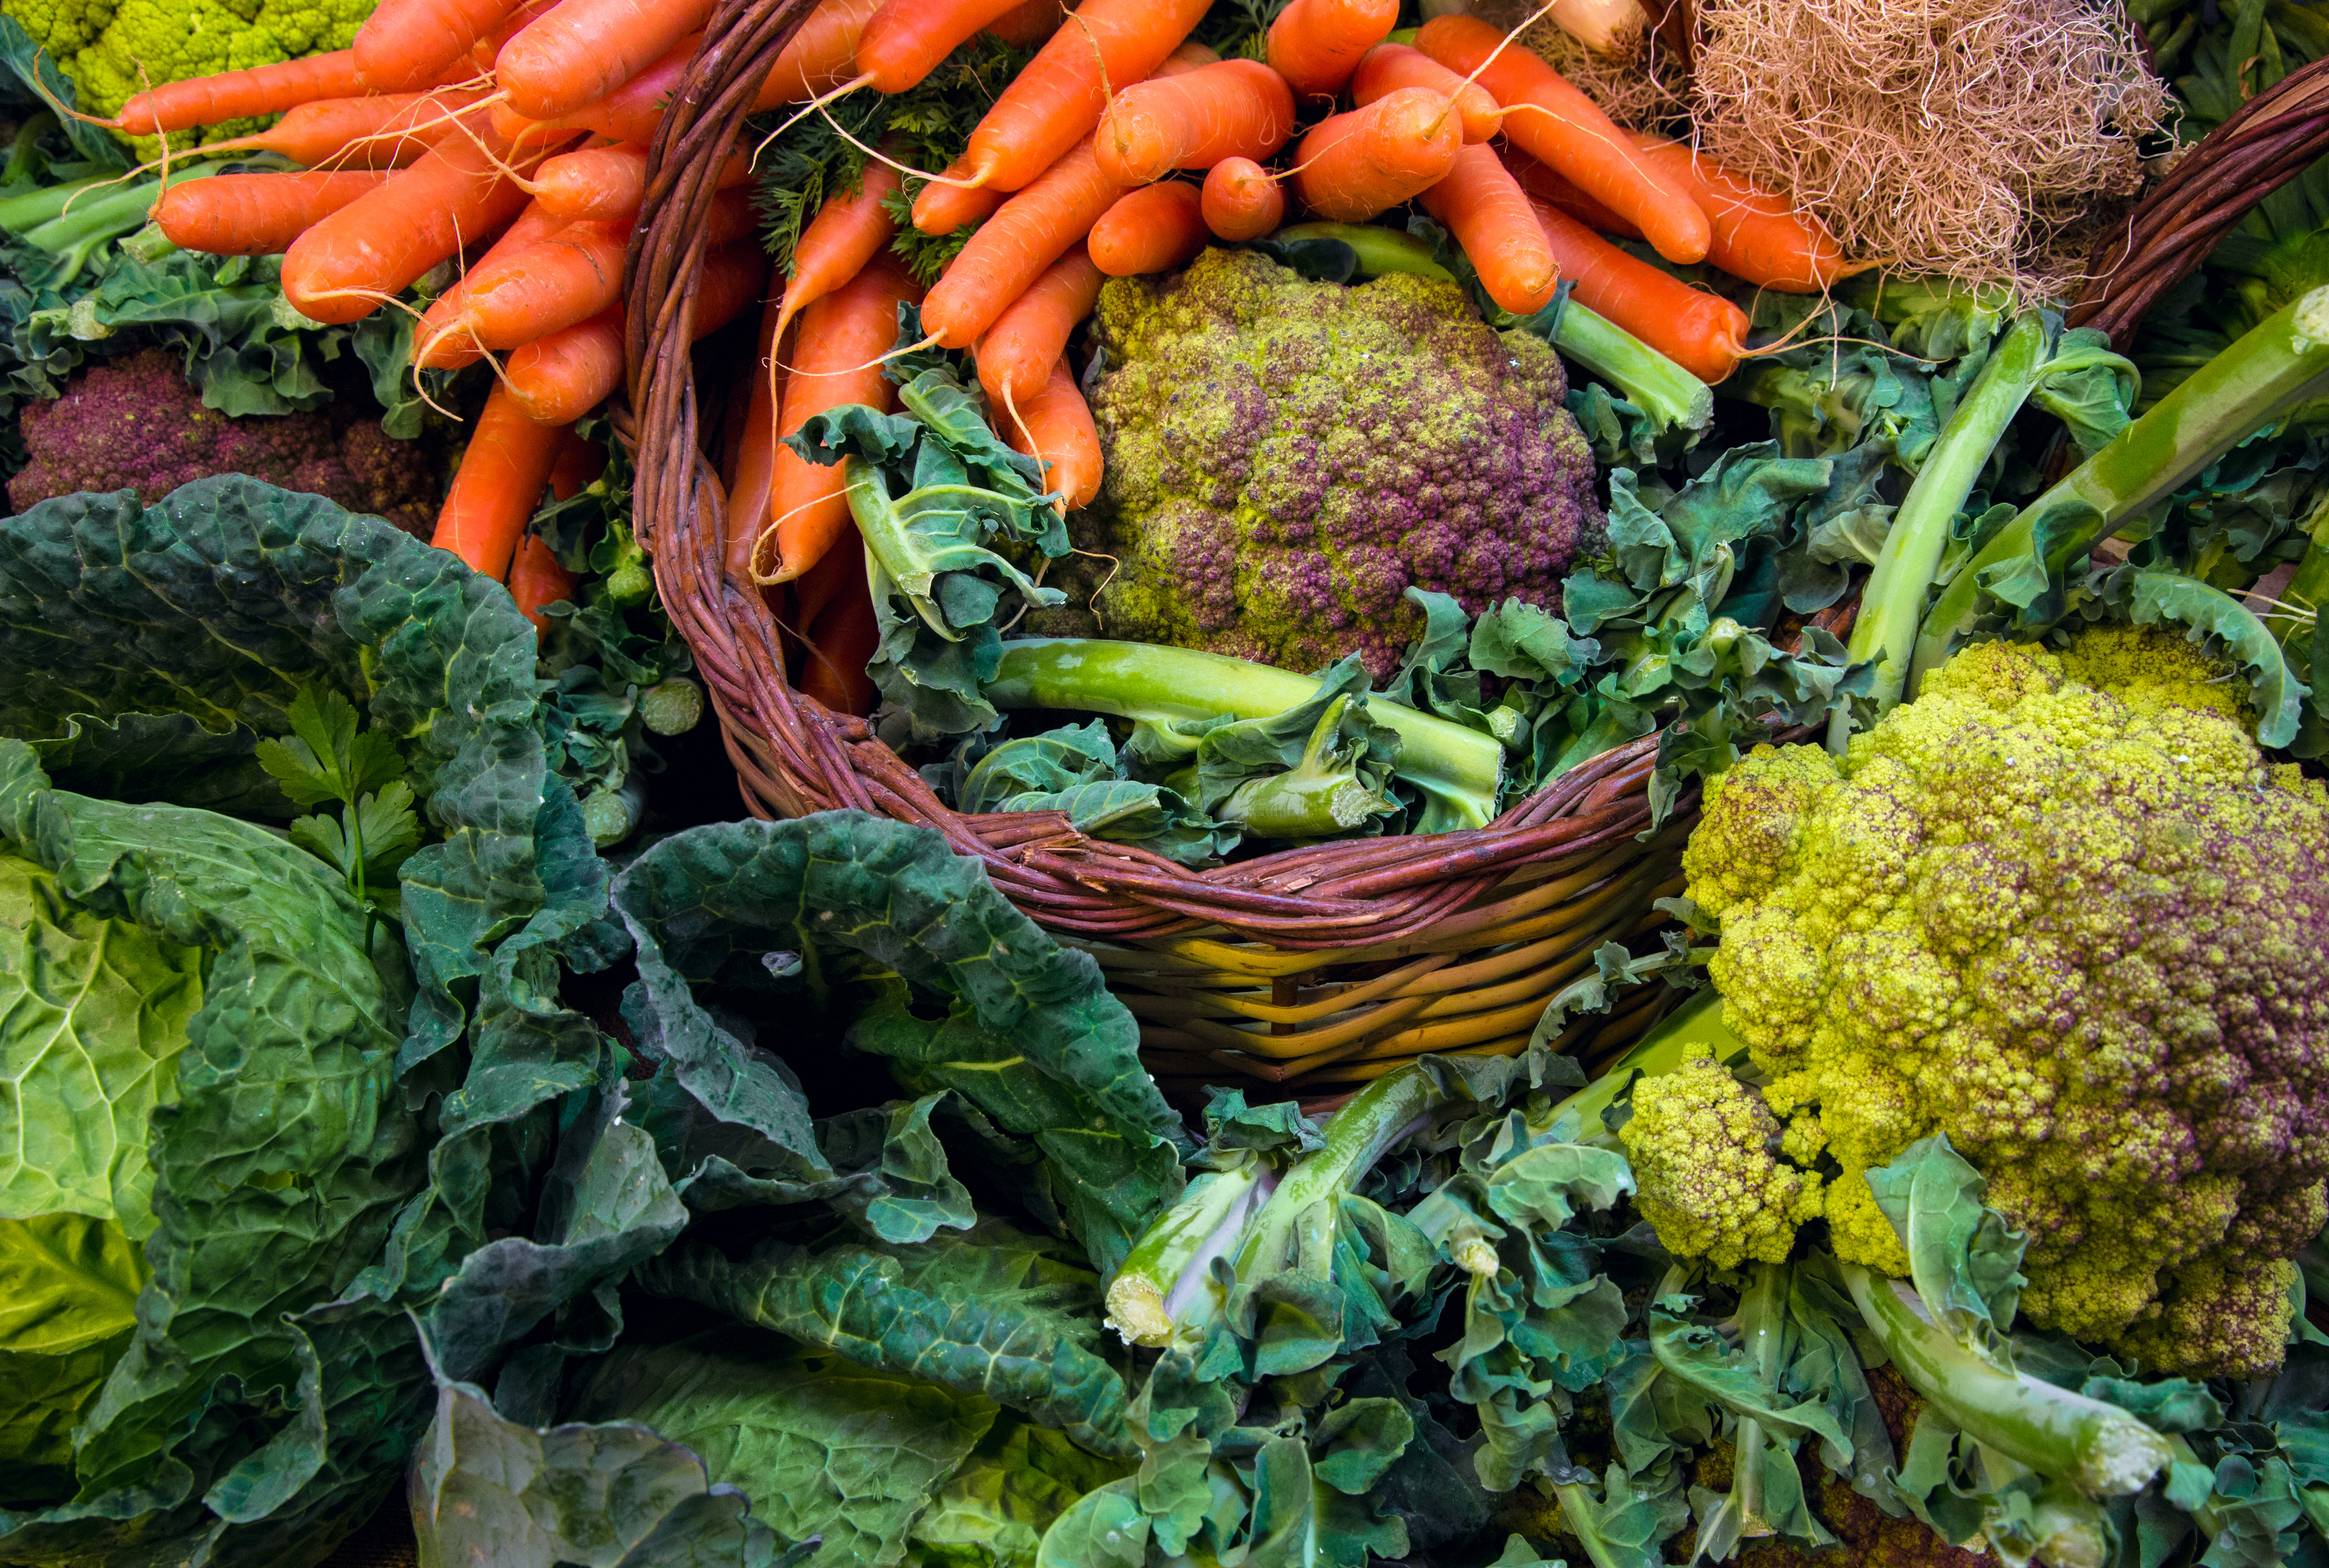
texture, image, photo, pattern, colorful, vintage, grungy, quarreler, artistic, template, geometric, music, carrots, carrot, parchment, berry, berries, thunder, welcome, health, vegetable, sexy, veggies, fruit, fruits, natural foods, local food, broccoli, whole food, leaf vegetable, cruciferous vegetables, food, cauliflower, superfood, vegan nutrition, marketplace, market, spring greens, vegetarian food, produce, root vegetable, plant, greengrocer, collard greens, grocery store, legume, kale, chard